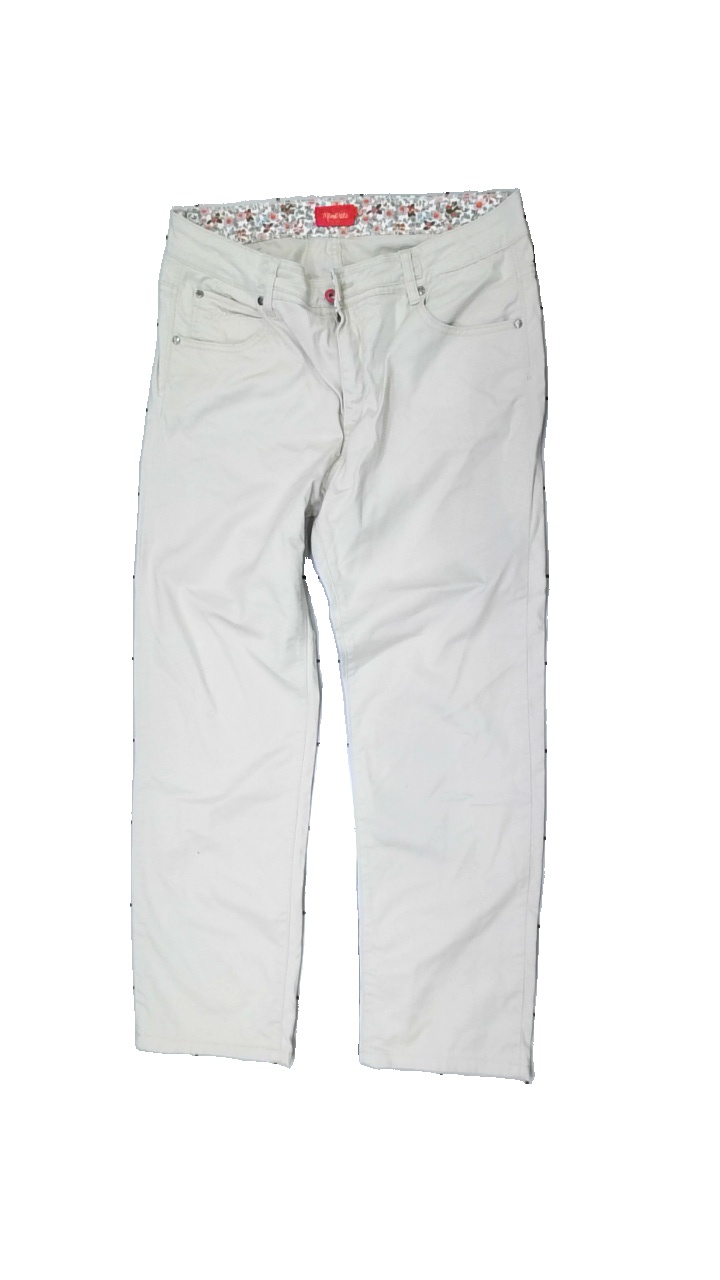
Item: Trousers (Ladies)
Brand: Memories
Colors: Beige
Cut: Regular
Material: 100% cotton
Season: All
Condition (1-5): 3
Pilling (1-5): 2
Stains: Minor
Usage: Recycle
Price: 50-100